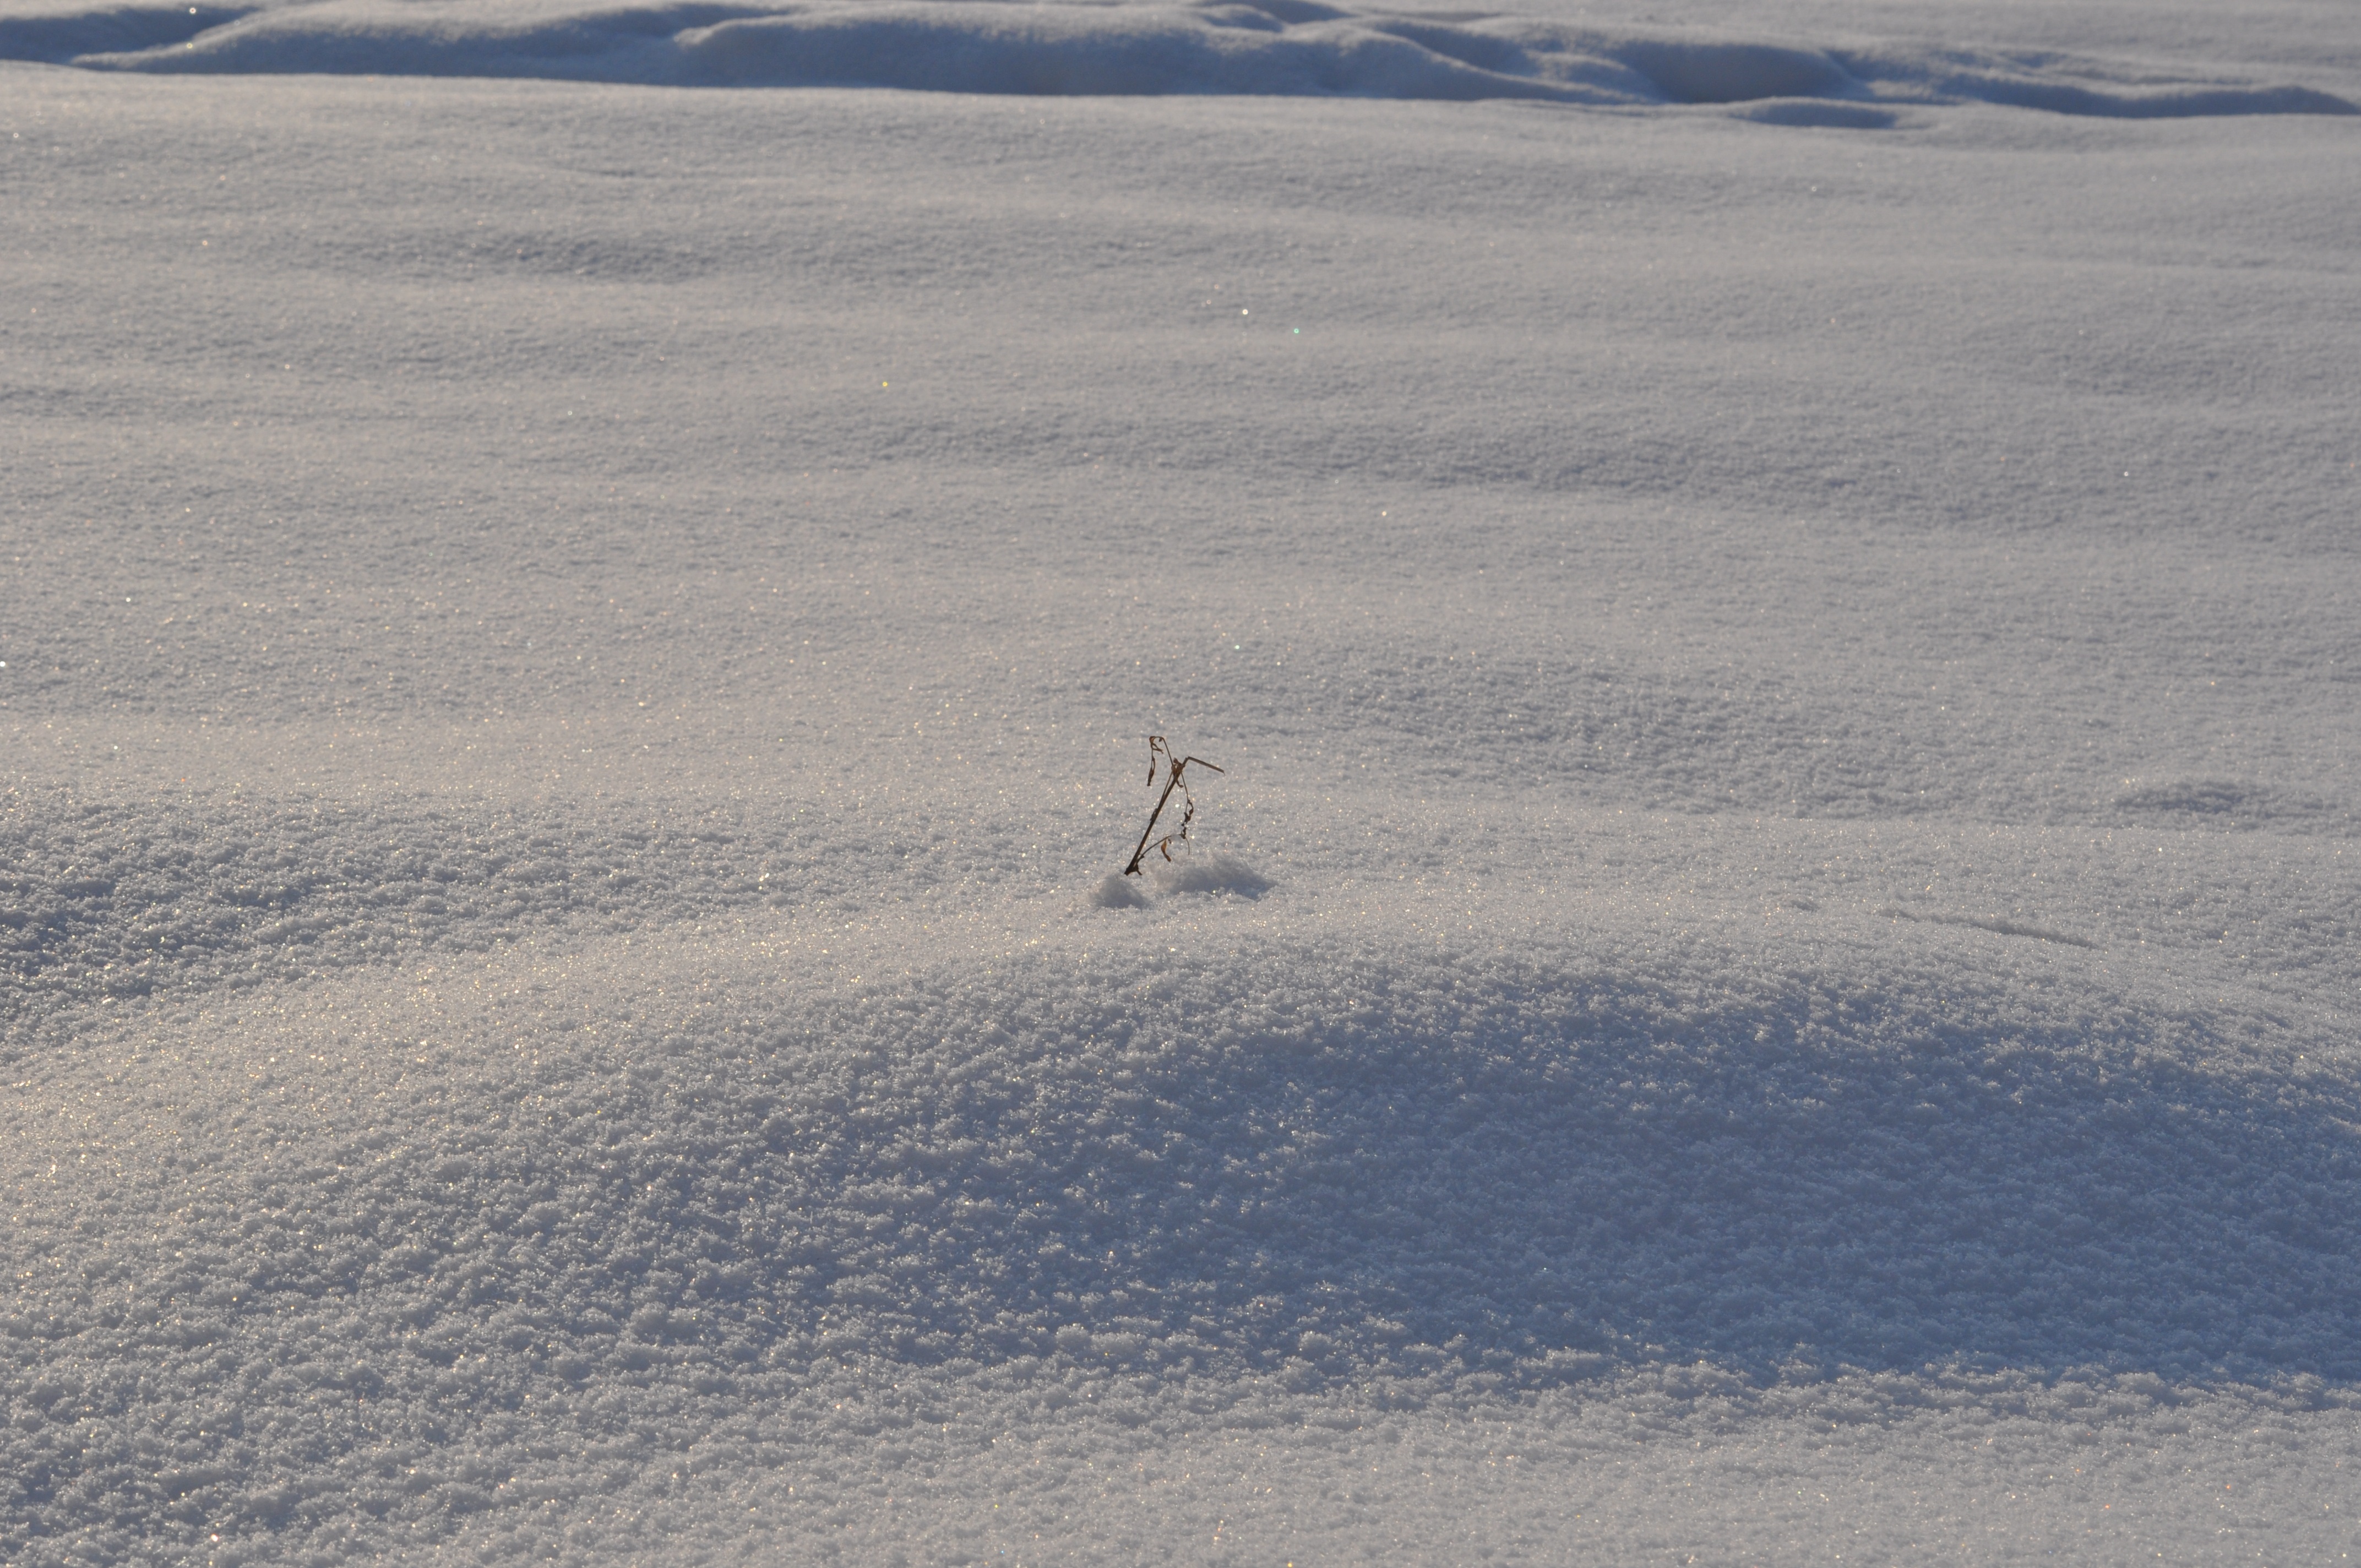
sea, sand, snow, winter, ice, weather, arctic, surface, habitat, snowdrift, coldly, tundra, salt lake, arctic ocean, mudflat, natural environment, atmosphere of earth